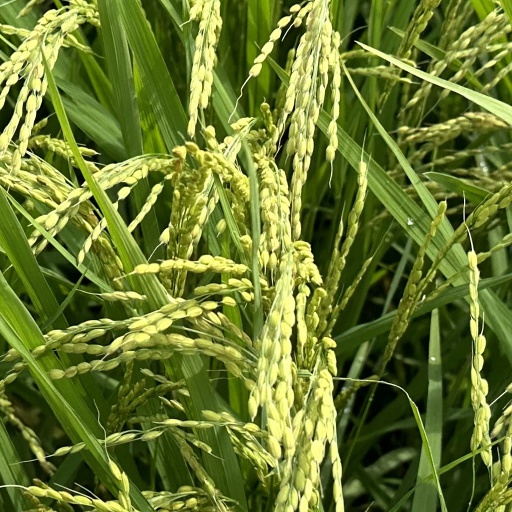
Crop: rice